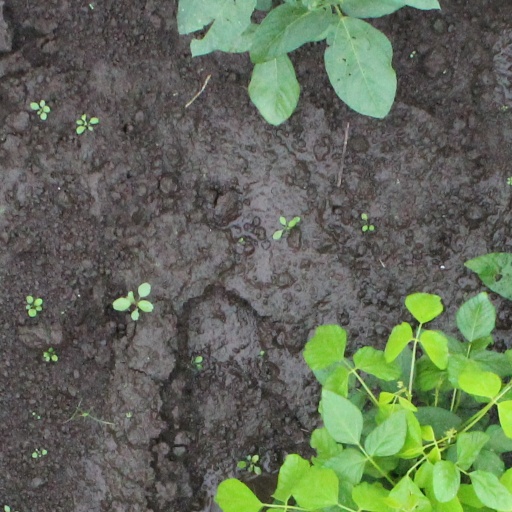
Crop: soybean